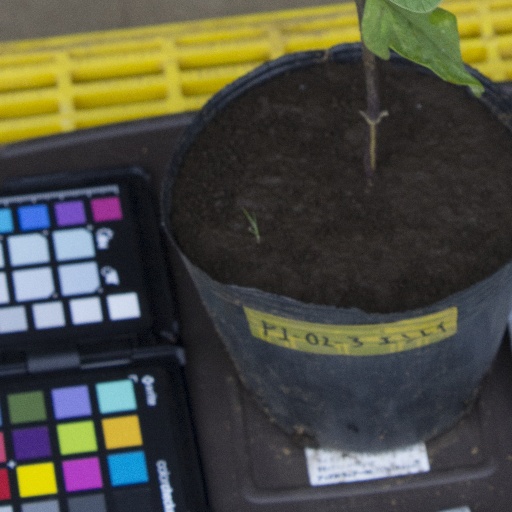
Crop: soybean